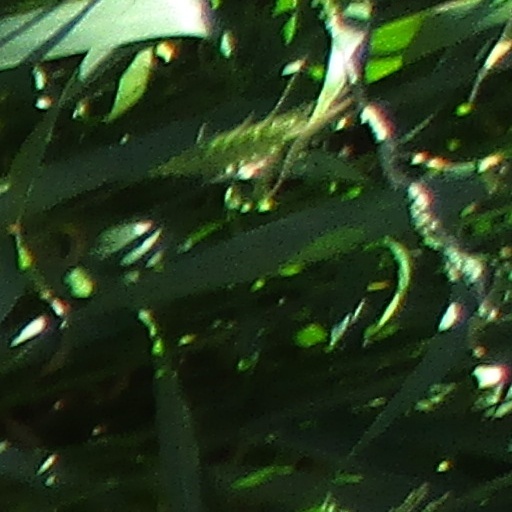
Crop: wheat